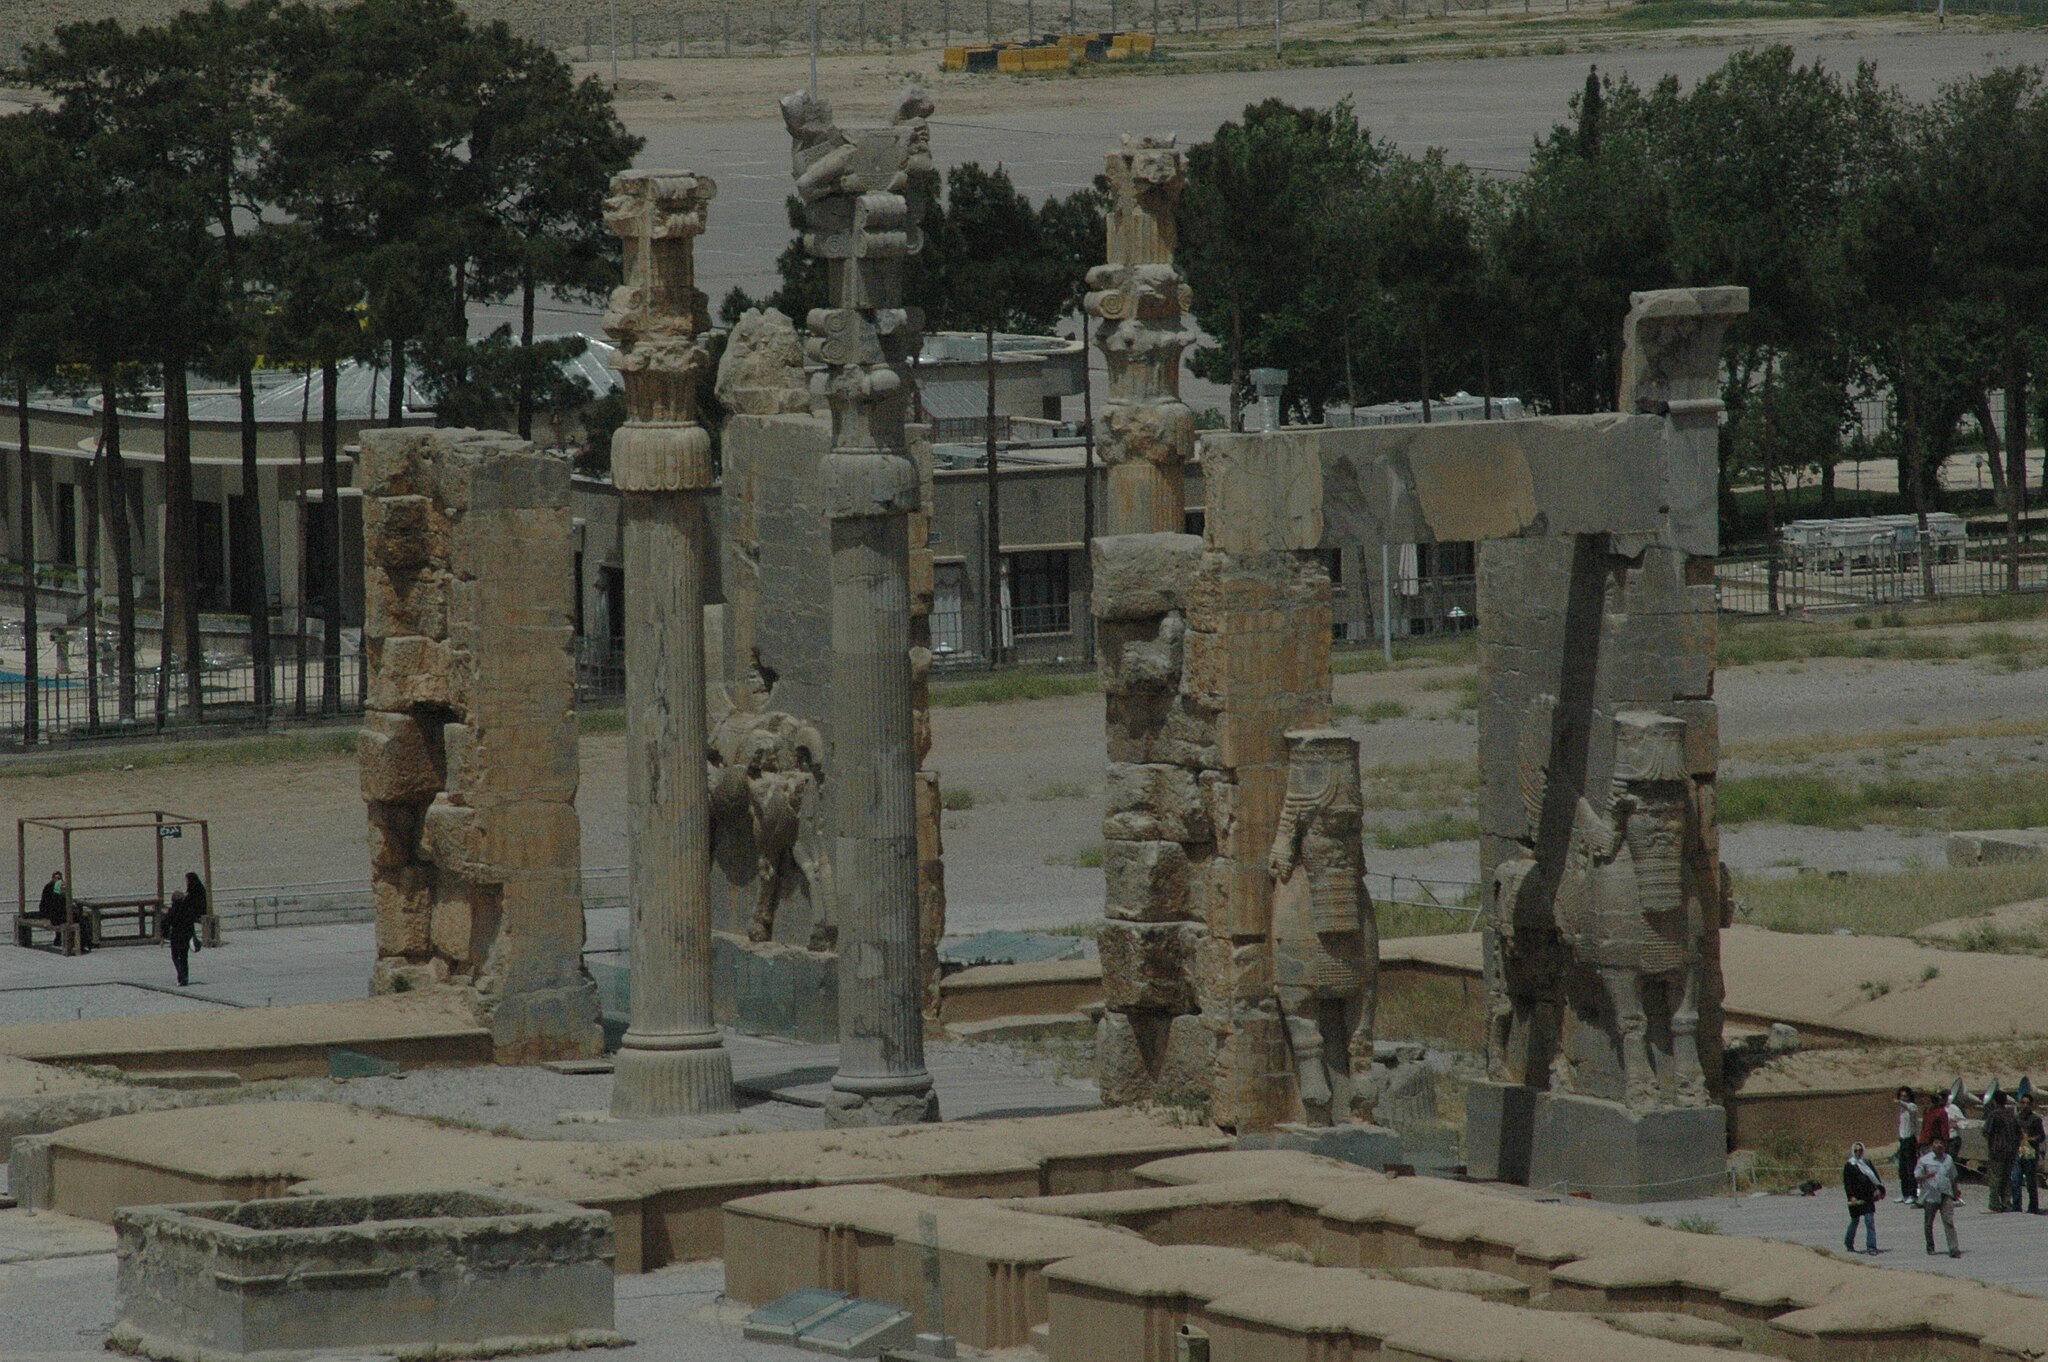
Title: Gate of All Nations, Persepolis 006 (3972665053)
Description: Gate of All Nations, Persepolis 006
Date: 2009-05-11 11:38
Categories: Gate of All Nations, Flickr images reviewed by FlickreviewR 2, 2009 in Persepolis